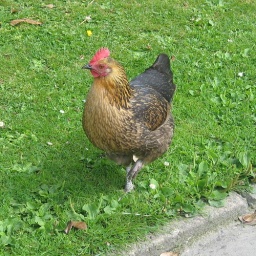
This chicken was just running around in a park I was passing through on my way to work.